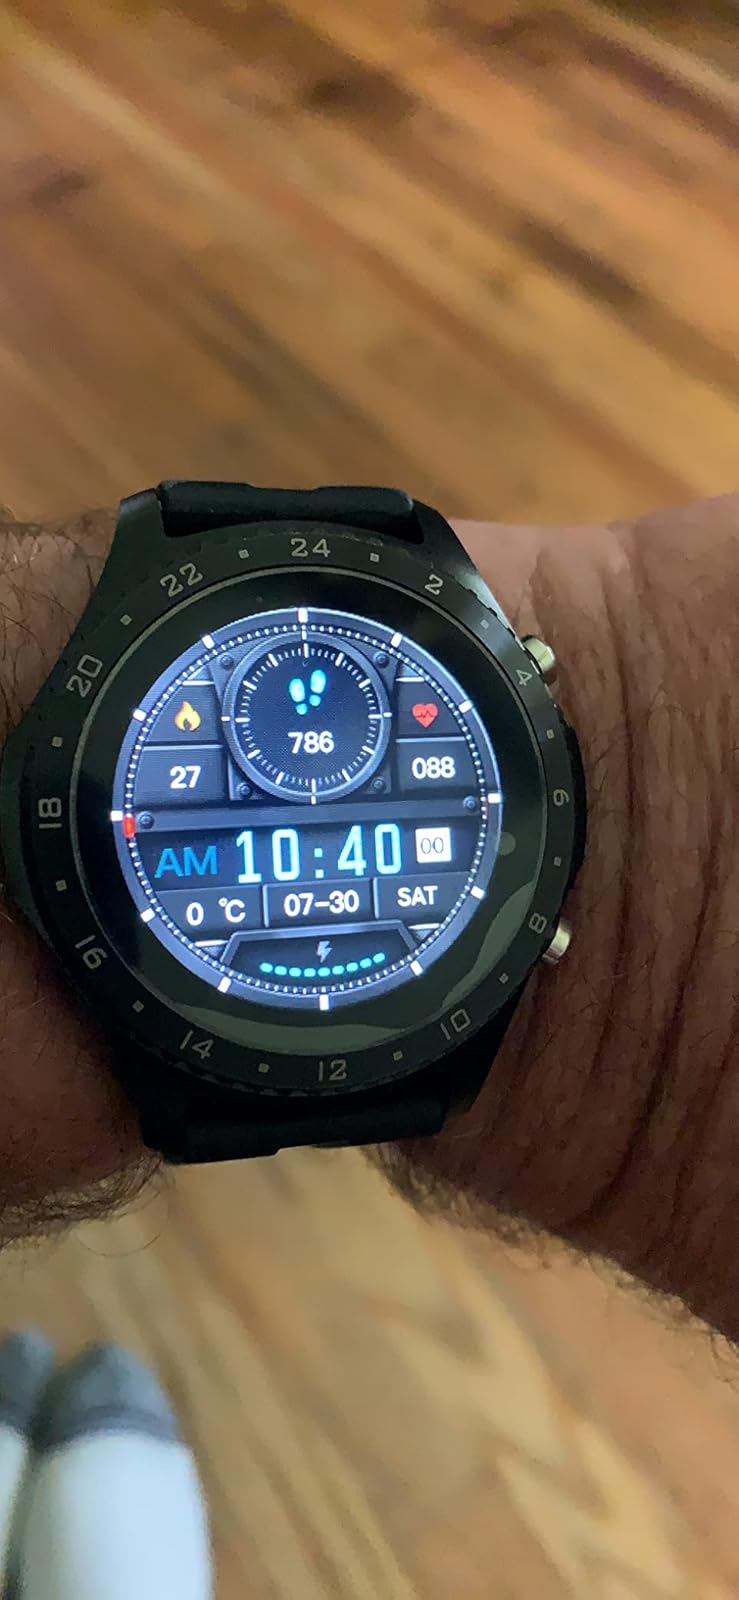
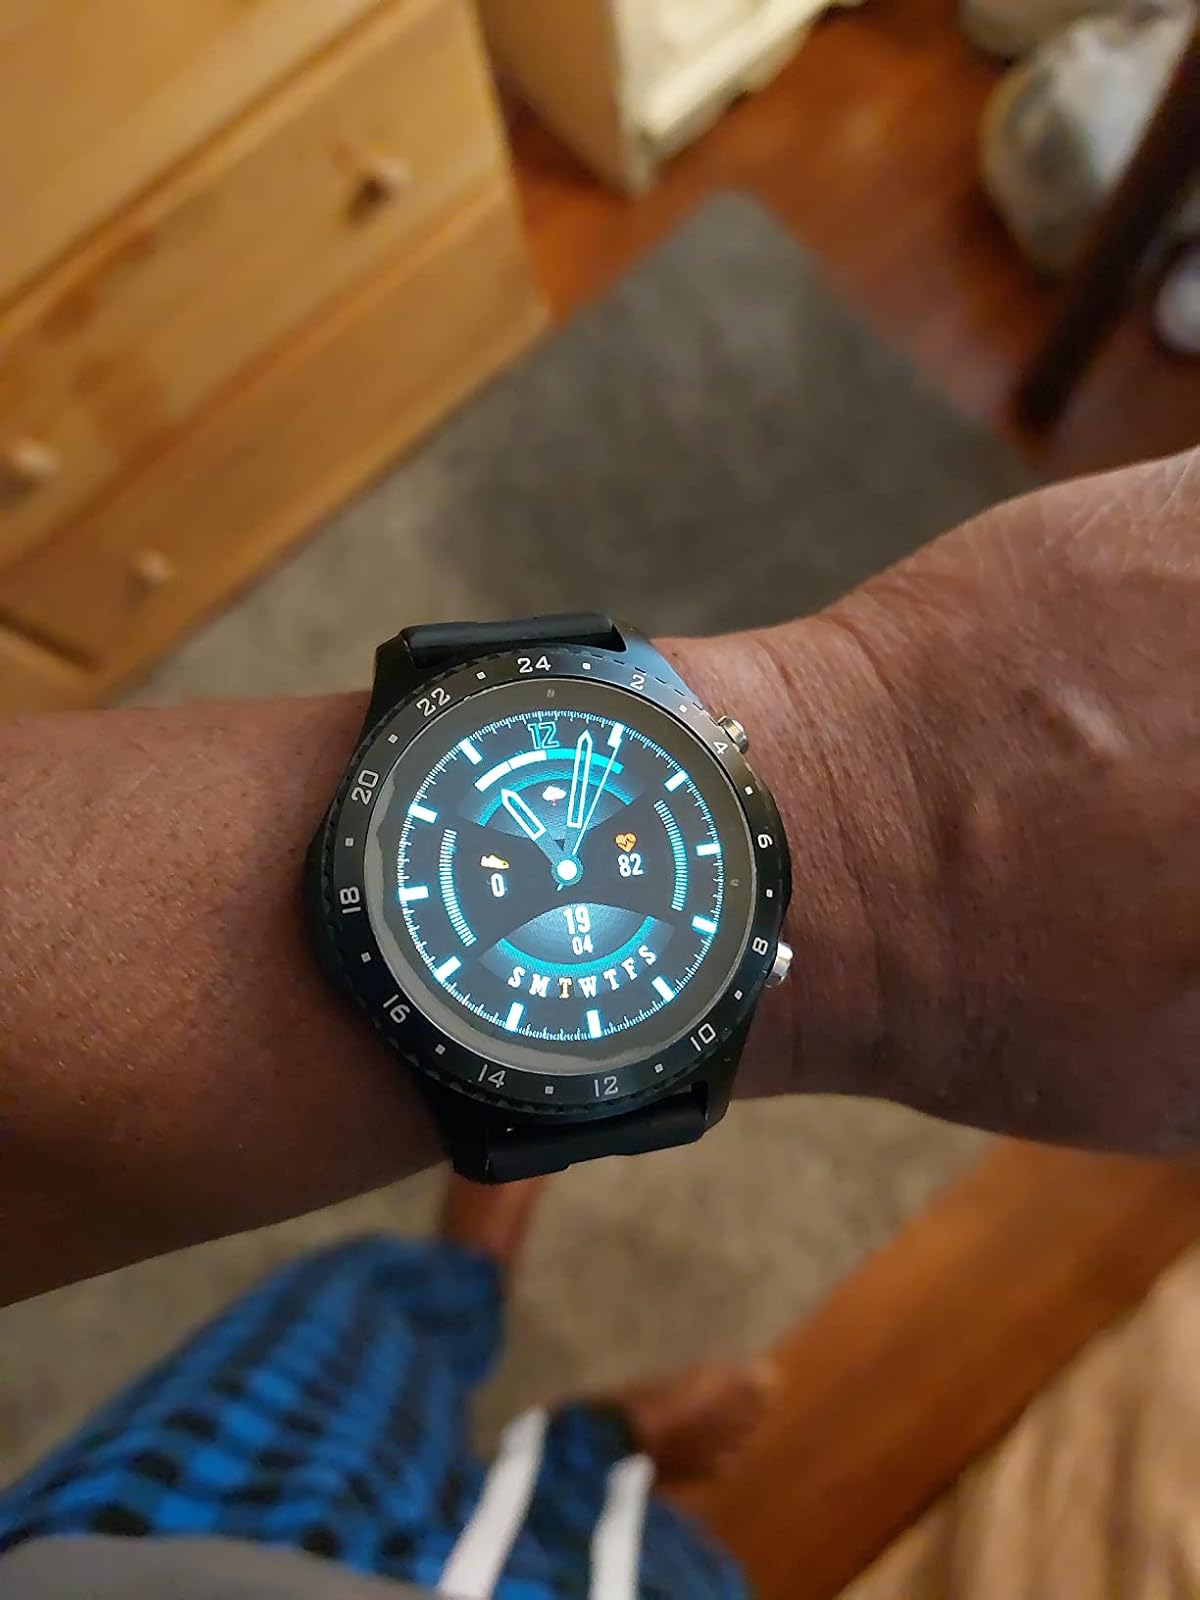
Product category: smartwatch
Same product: yes